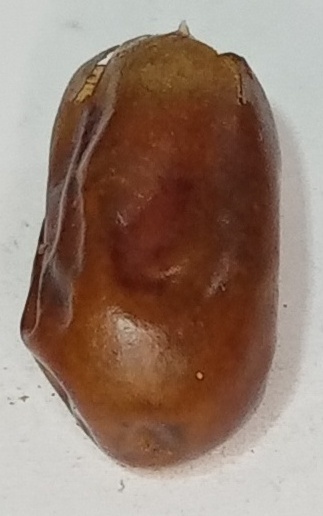
Variety: fasli-toto
Size: medium
Grade: grade-1